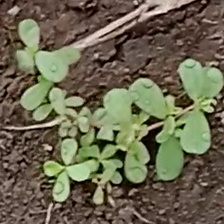
Weed species: Sicklepod_(Senna obtusifolia)